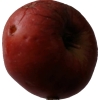
Label: Apple 17